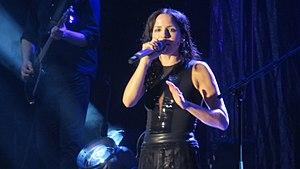
Human~Kelt est le vingt-cinquième album original d'Alan Stivell, sorti le 26 octobre 2018 sous le label World Village distribué par PIAS. Il comporte 20 titres pour une durée totale d'une heure et quatorze minutes.